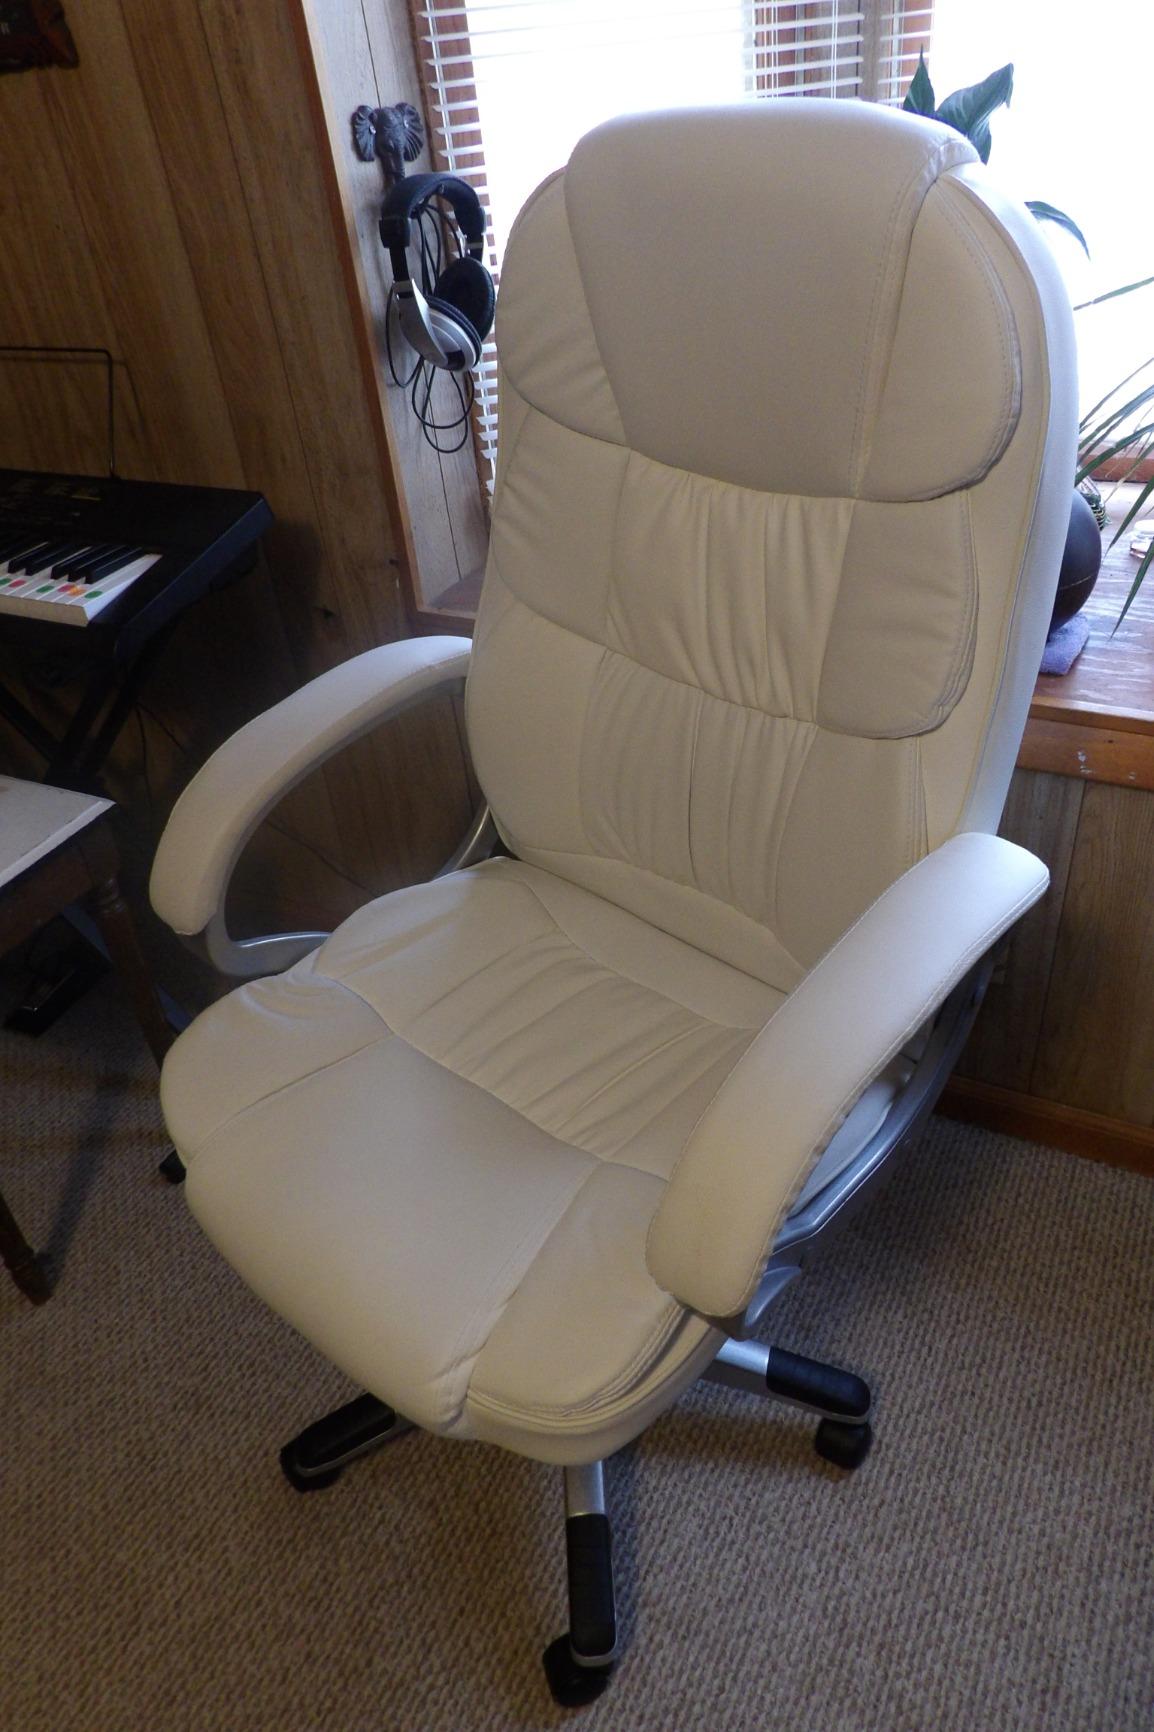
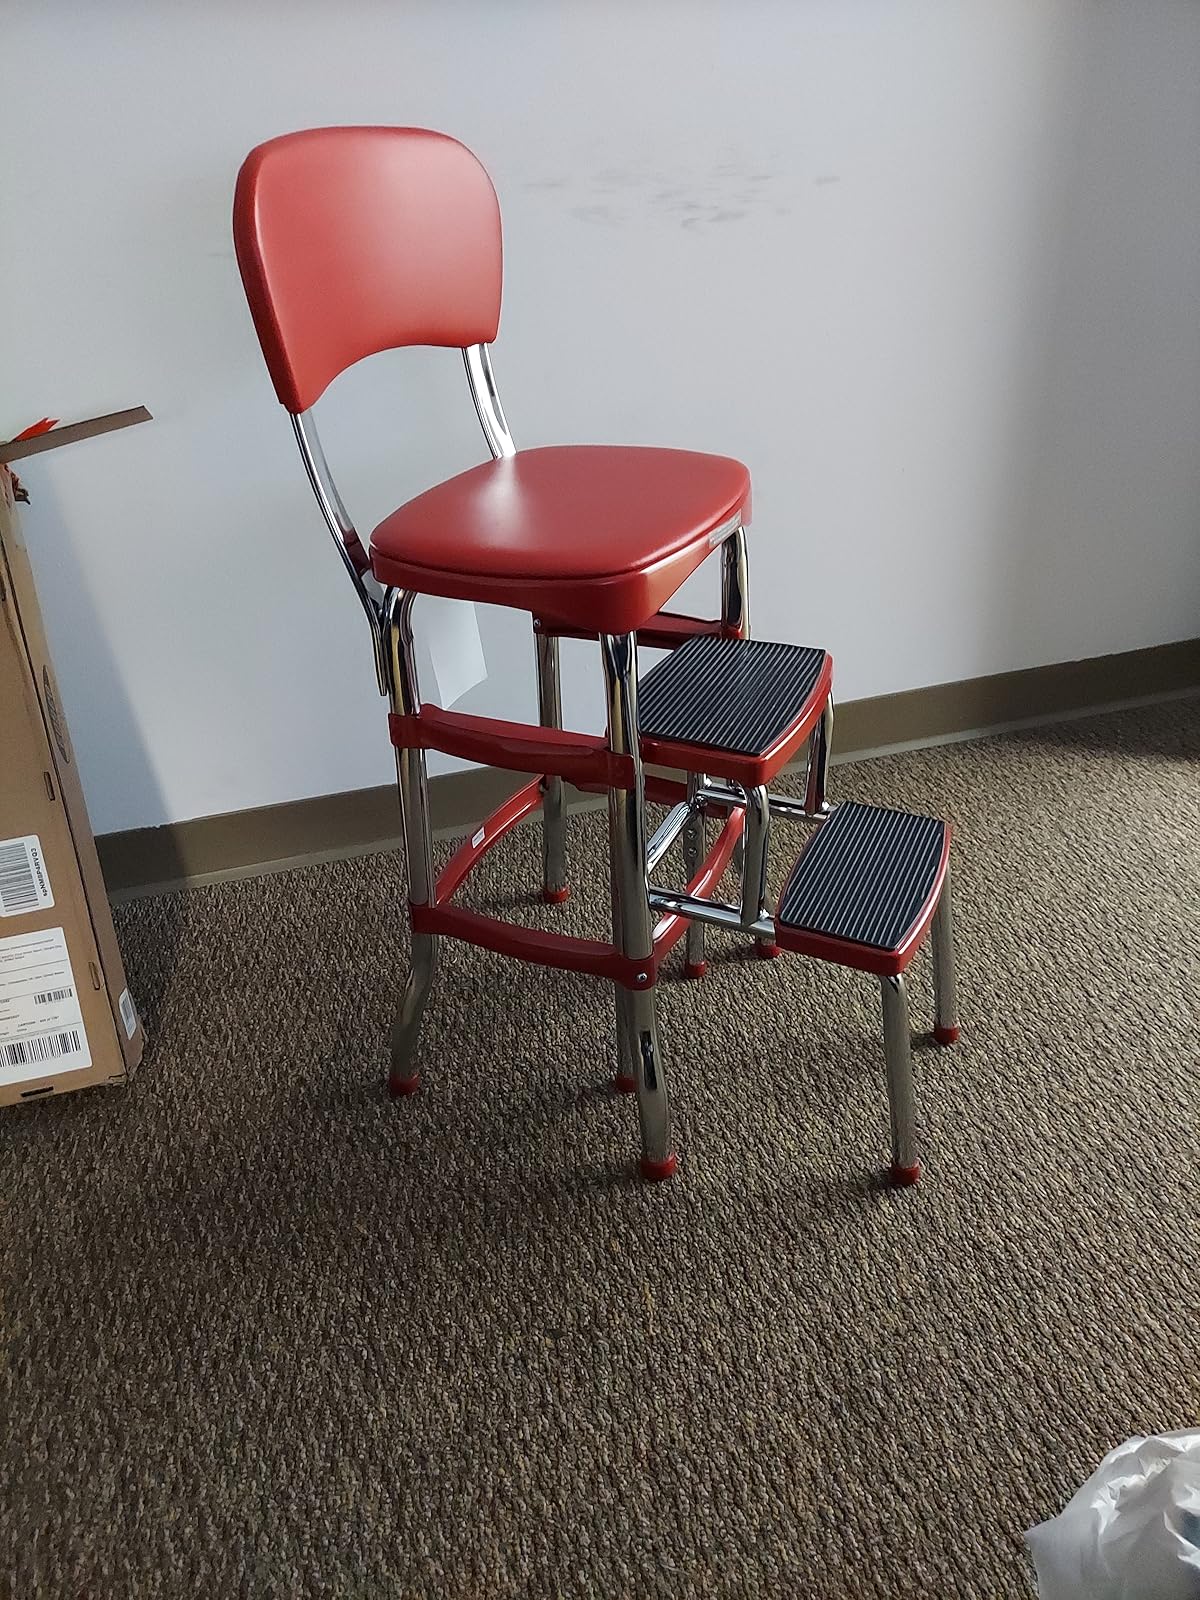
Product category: items_chair
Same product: no